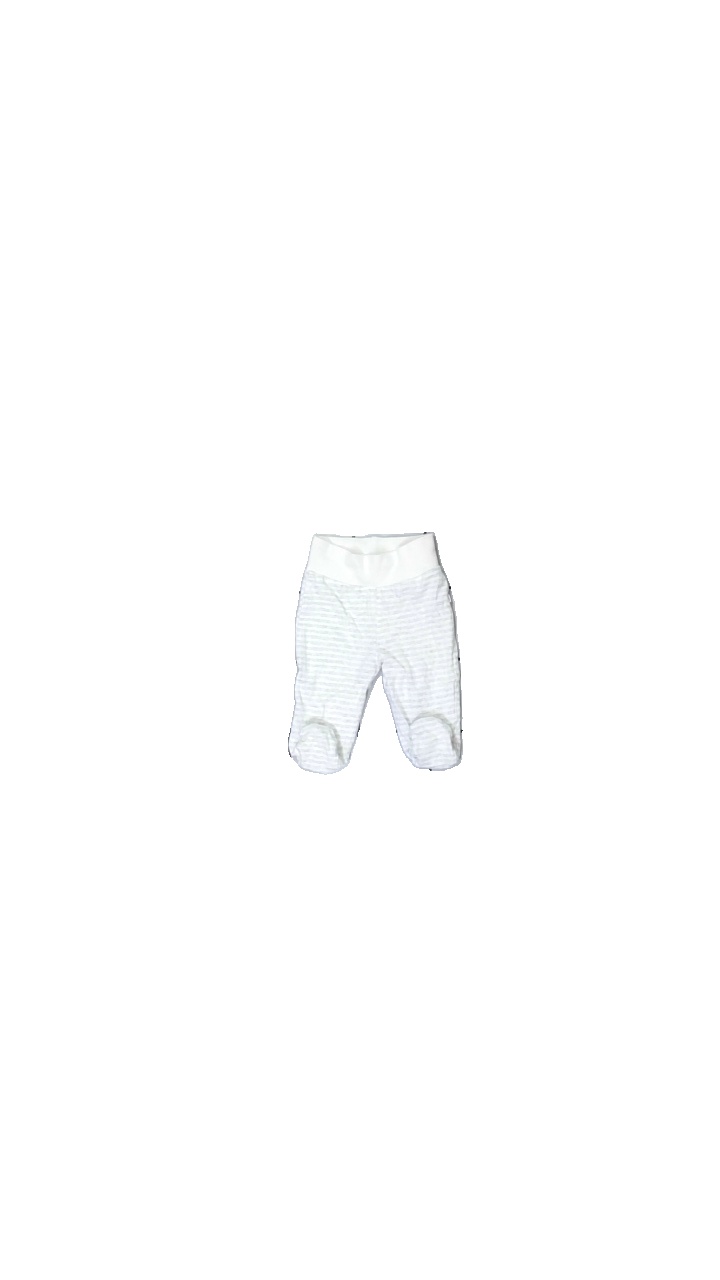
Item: Tights (Children)
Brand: Inextenso
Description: White and grey tights for babies from InexTenso, size 62. Okay condition.
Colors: White, Grey
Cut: Regular
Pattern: Striped
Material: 100% cott
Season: All
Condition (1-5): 3
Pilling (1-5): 5
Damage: Small light stain.
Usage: Reuse
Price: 50-100